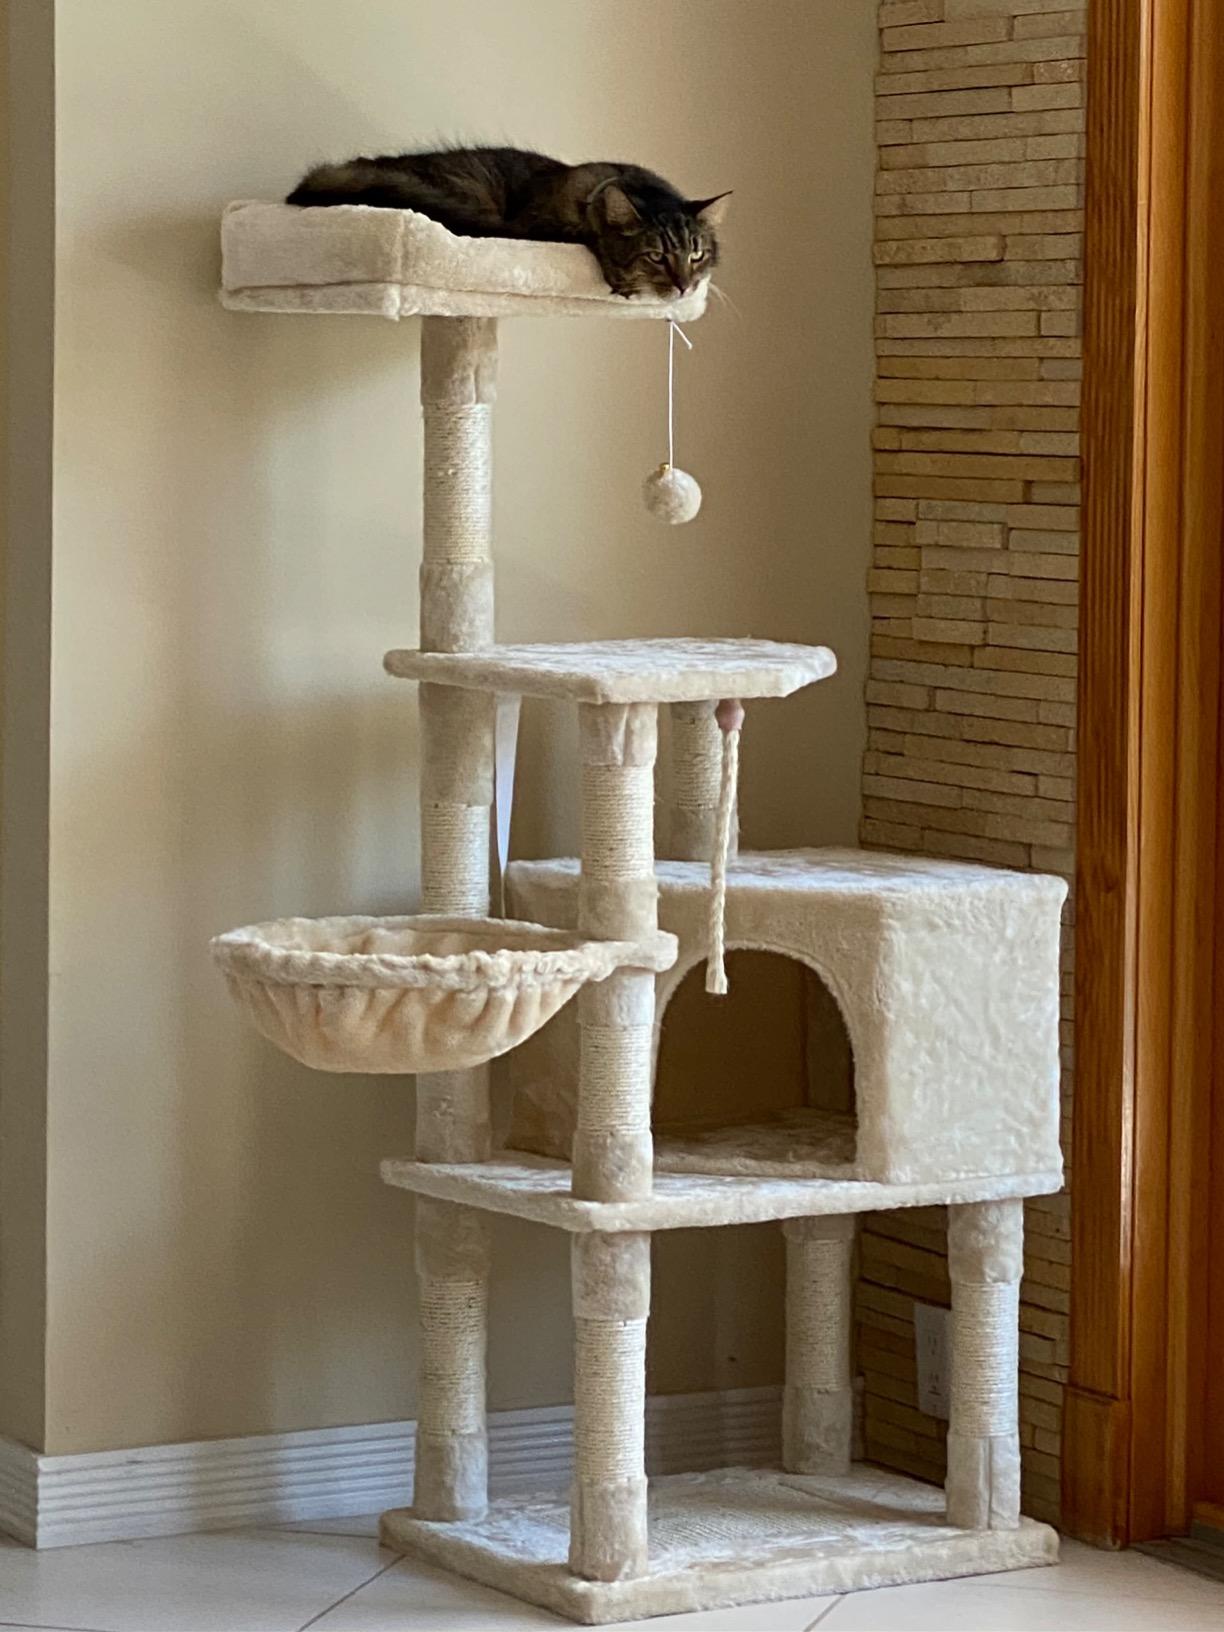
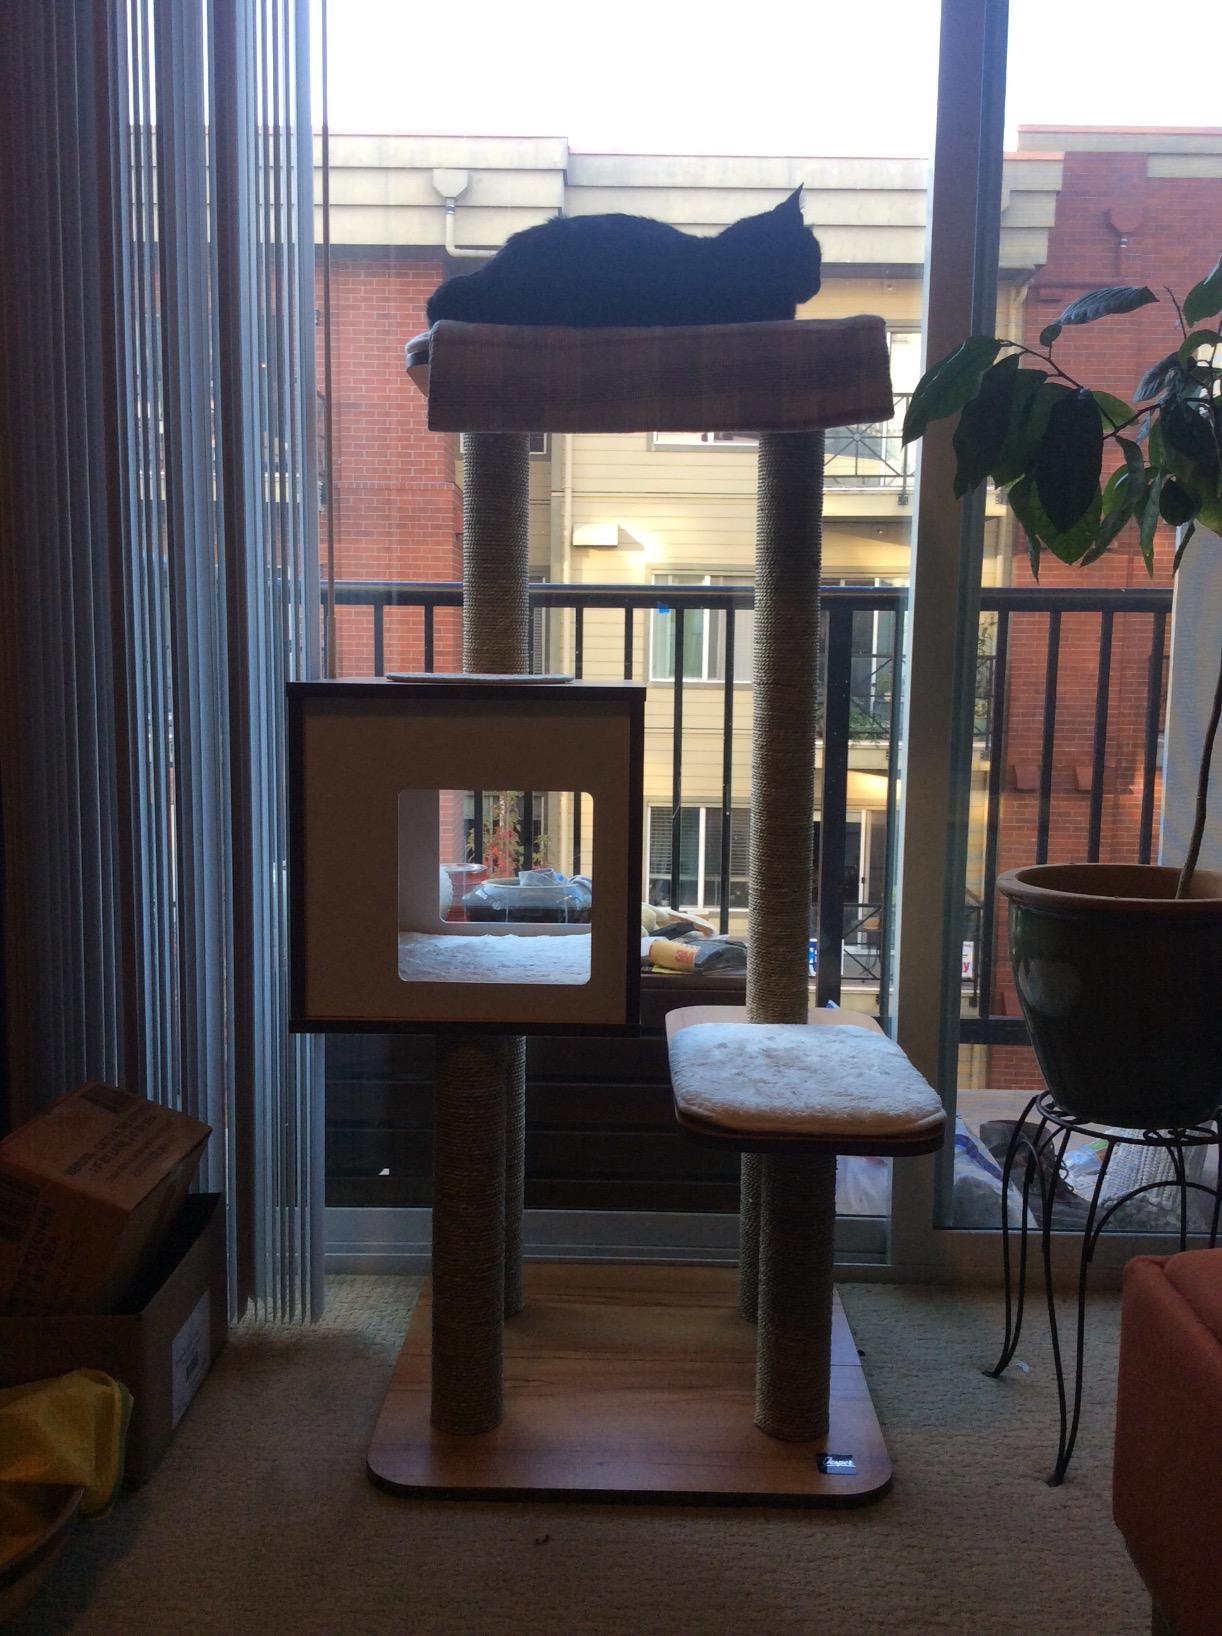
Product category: items_cat tree
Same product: no